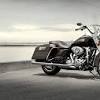
Vehicle type: Motorcycles